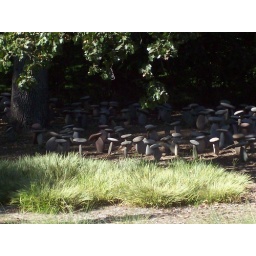
Mushroom rock sculptures at Domaine Chandon Winery. Just as you across the tiny bridge over the pond.